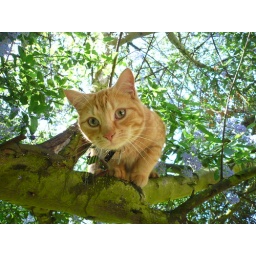
The tree was in full blossom - beautiful, cool blue flowers.